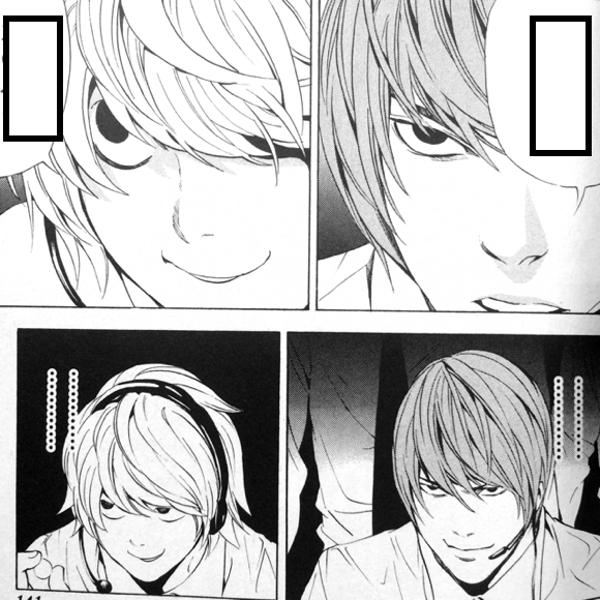
回答: ツー/カー